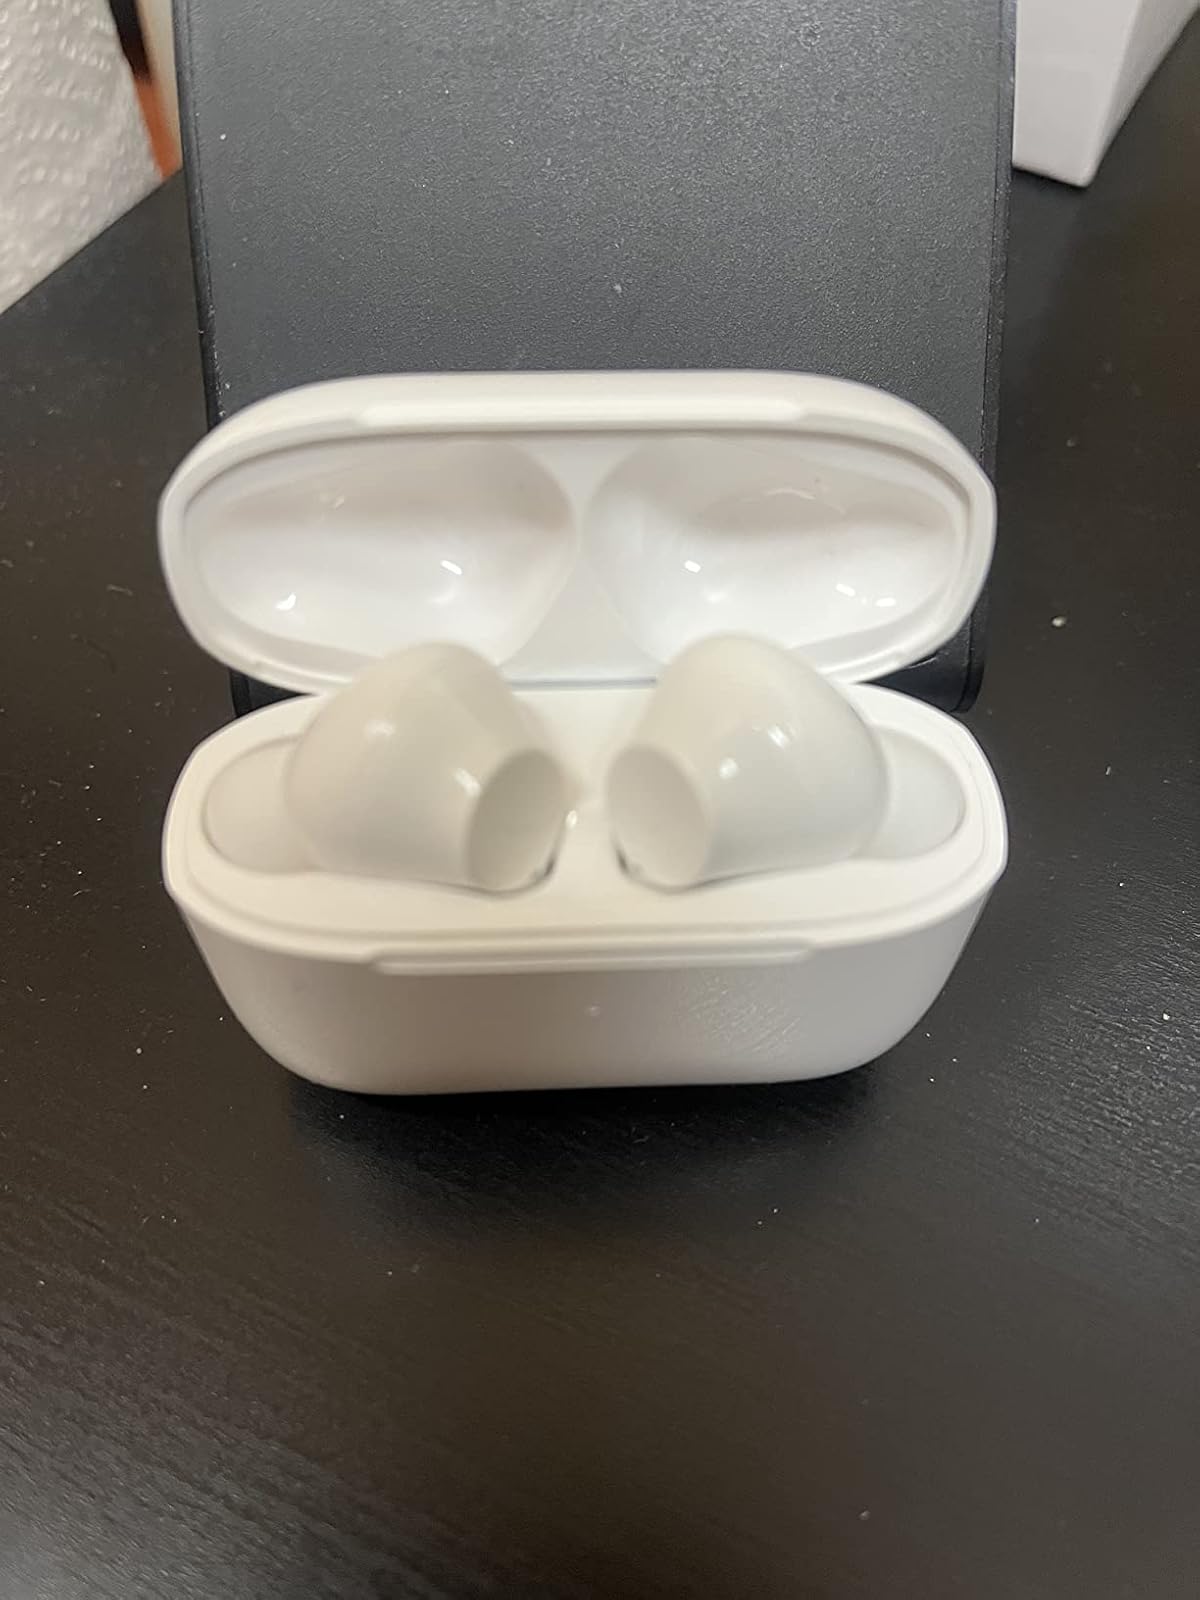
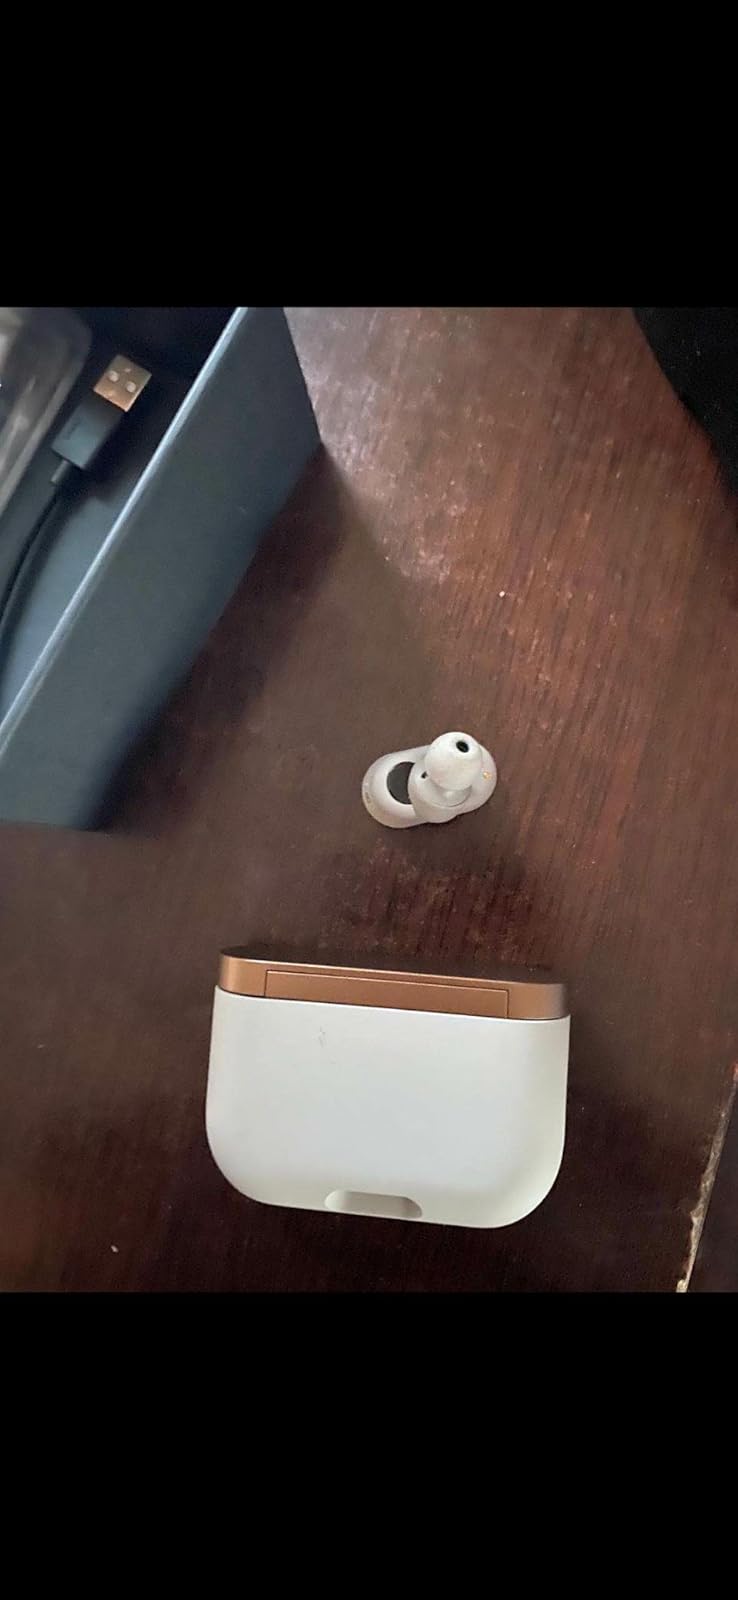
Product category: earbuds
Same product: no